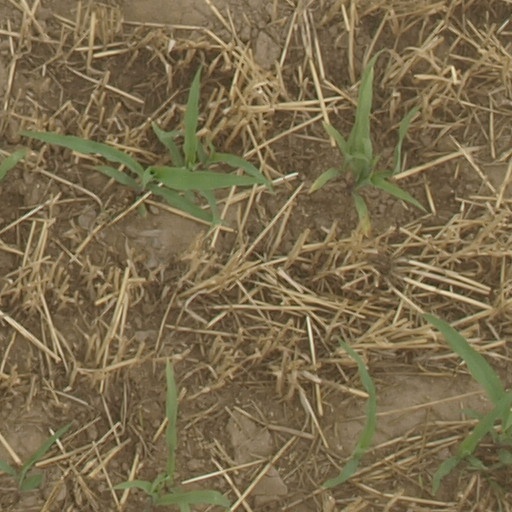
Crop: maize; corn